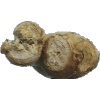
Label: ginger_root